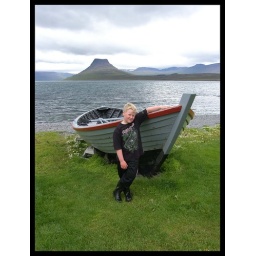
My son and the old boat in Vigur are good pals.